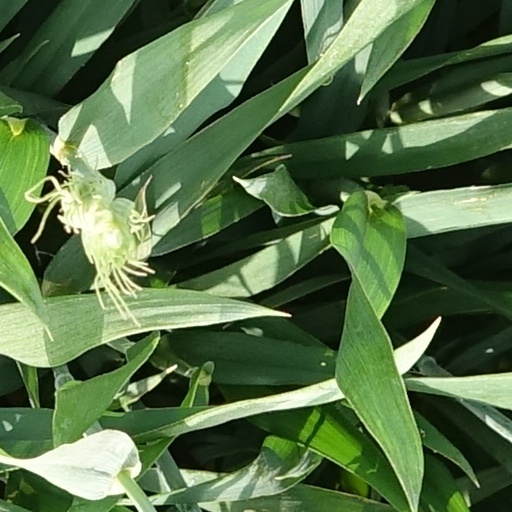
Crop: wheat